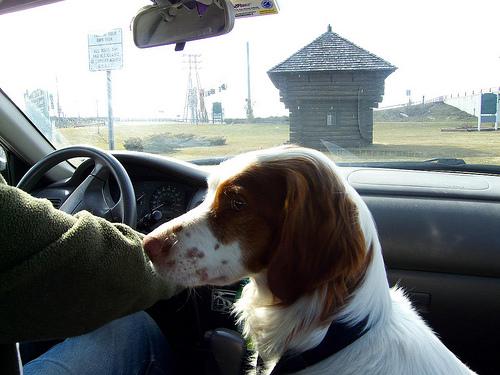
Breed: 232-n000076-Brittany_spaniel